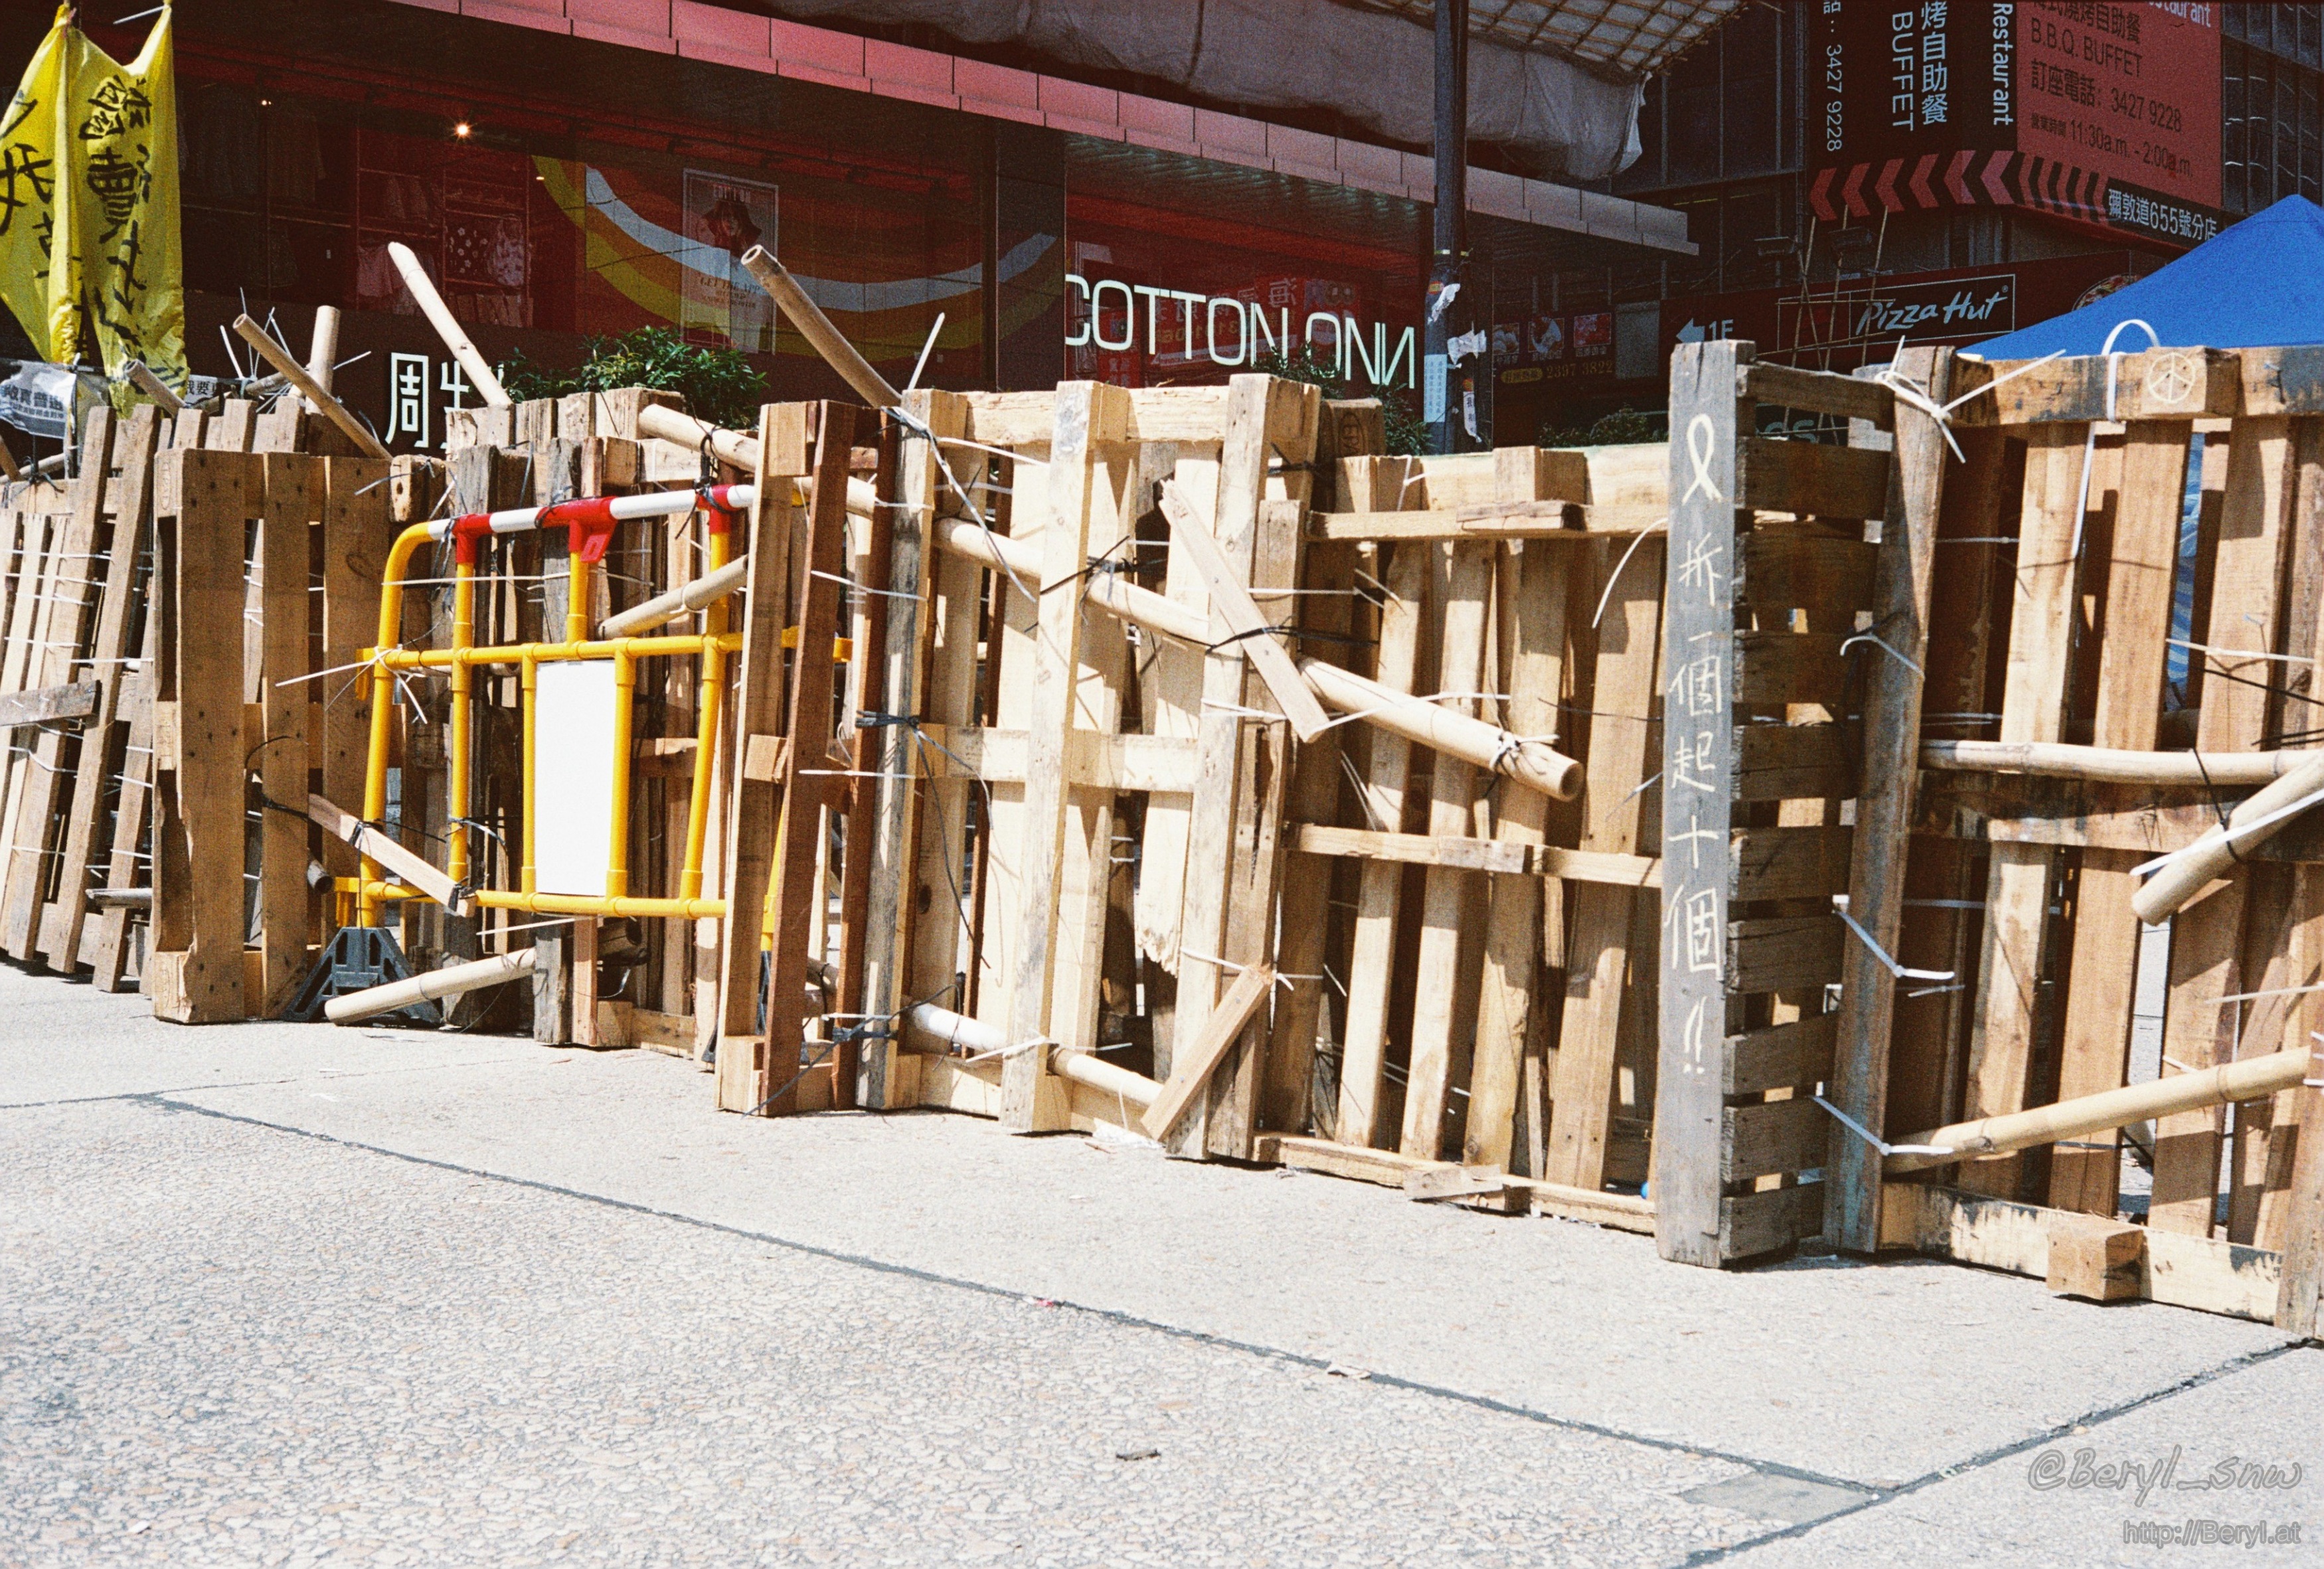
people, wood, city, urban, film, fujifilm, sunny, 2014, 50mm, hk, stall, playground, yashica, hongkong, documentary, xtra, xtra400, electro35, protest, journalism